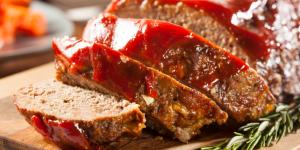
salpicon de carne molida